John Killigrew (died 1584)

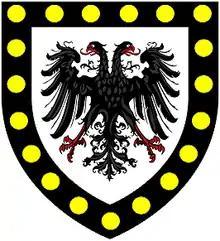
Arms of Killigrew: "Argent, an eagle displayed with two heads sable a bordure of the second bezantée". The bezantée bordure indicates a connection to the ancient Earls of Cornwall

Sir John Killigrew (died 5 March 1584) of Arwenack, near Penryn, Cornwall, was the second Governor of Pendennis Castle (1568–1584), appointed by Queen Elizabeth I, as stated on his father's brass in St Budock's Church. He was MP for Lostwithiel in 1563 and twice for the family's pocket borough of Penryn, in 1571 and 1572.